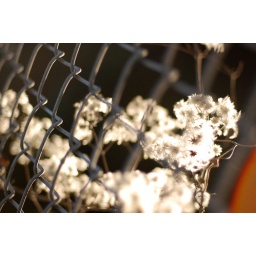
fluffy plants in the fence beneath the highway